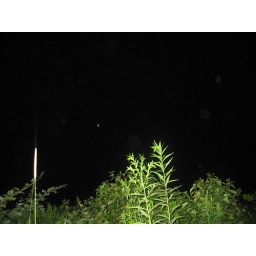
it was awesome..there were like millions of them flying in a field